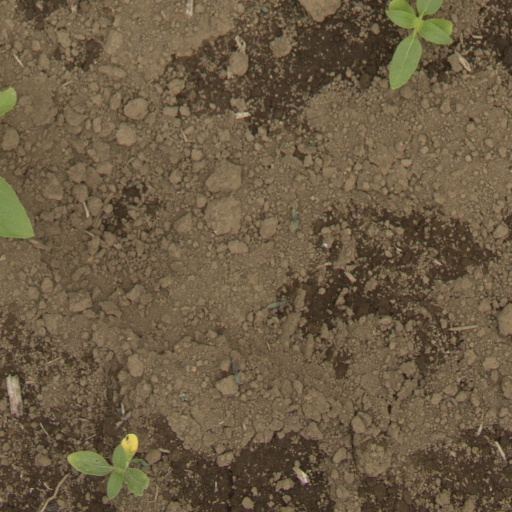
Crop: Jerusalem artichoke